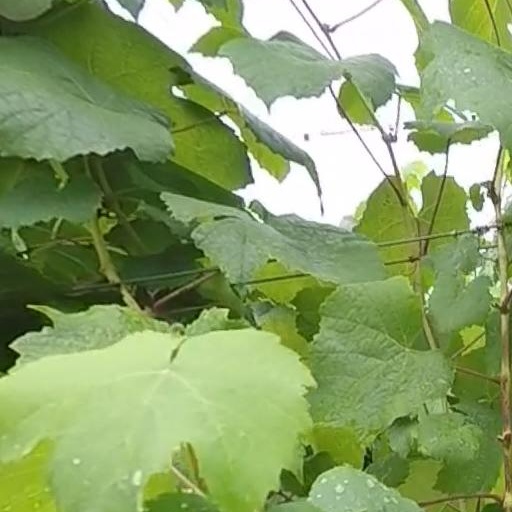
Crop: grape